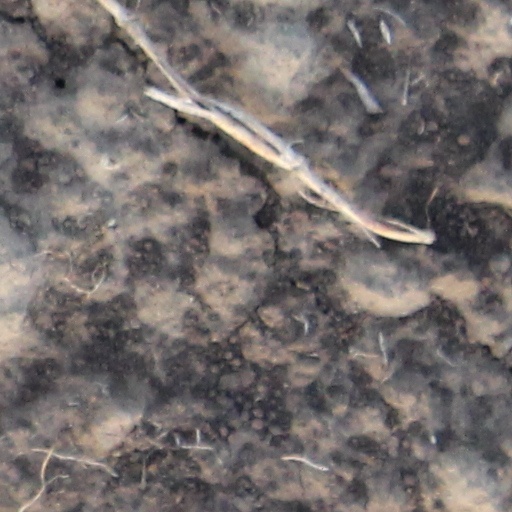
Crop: wheat